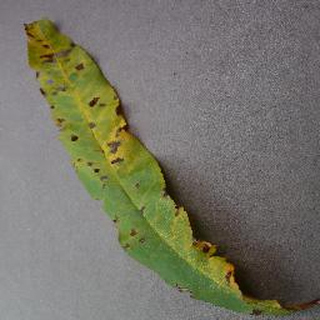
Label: peach_bacterial_spot